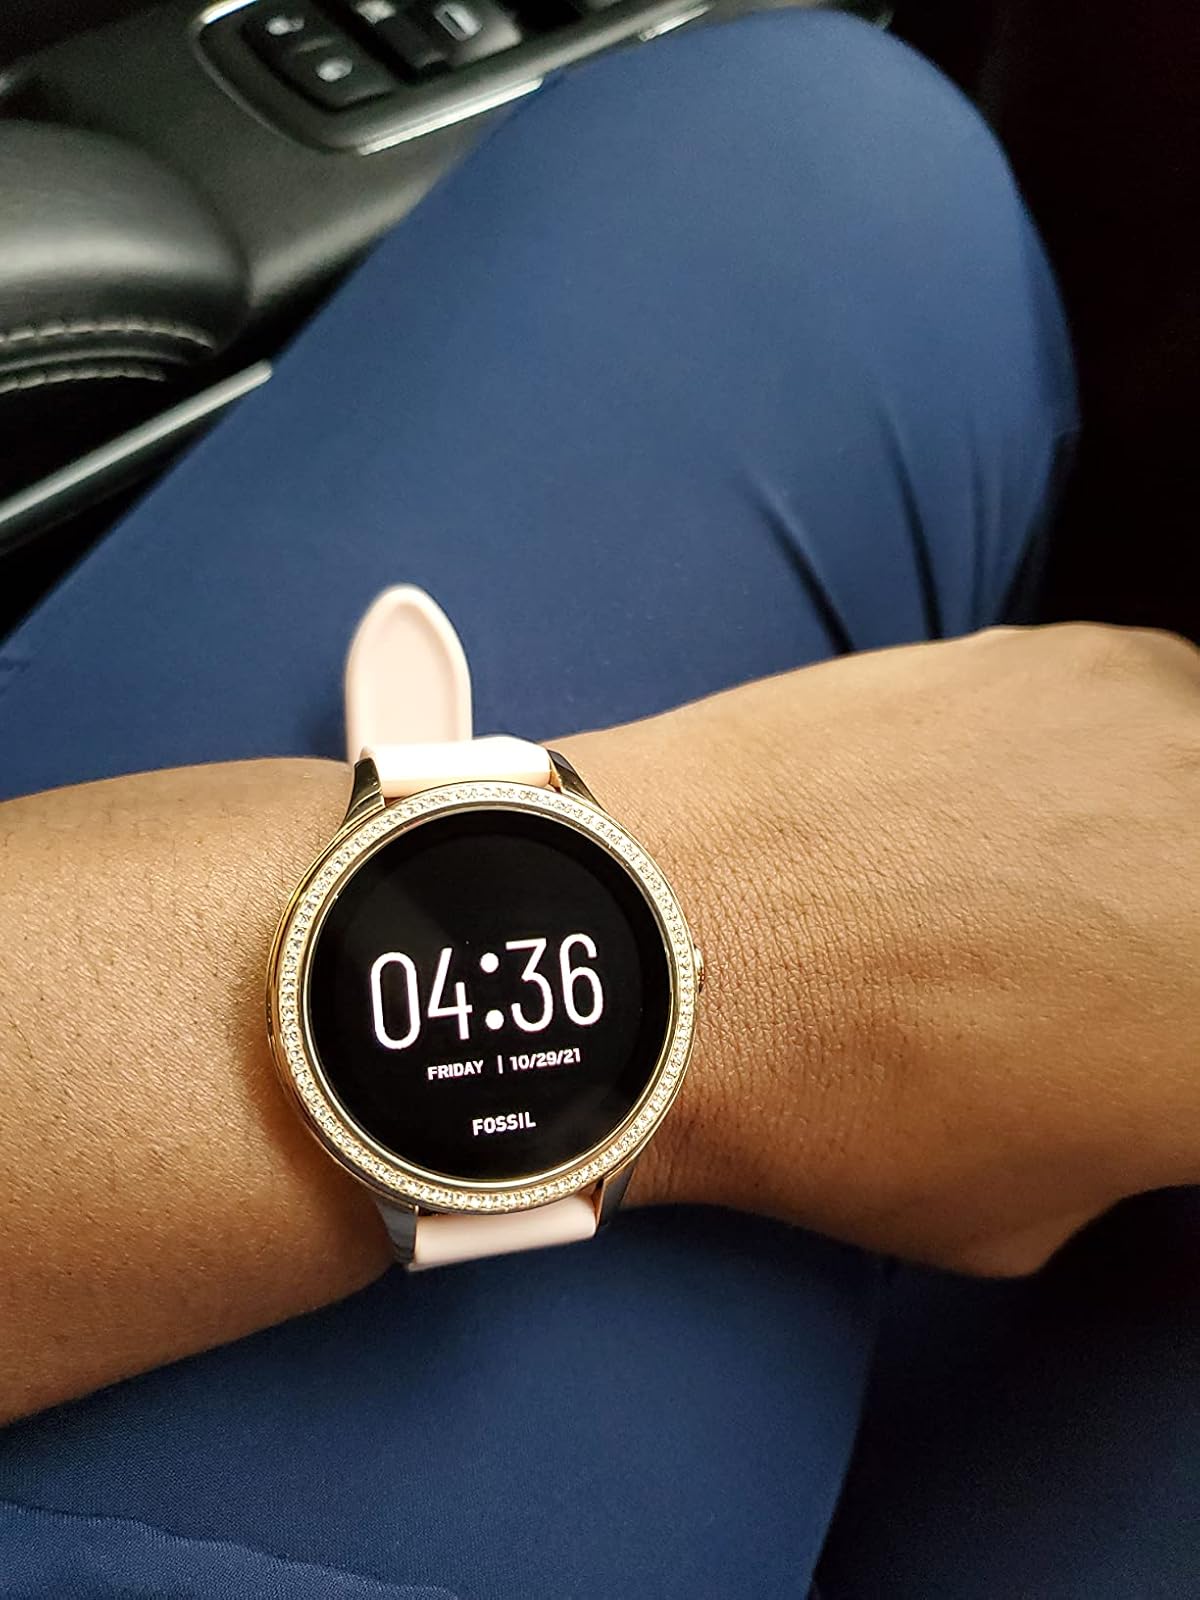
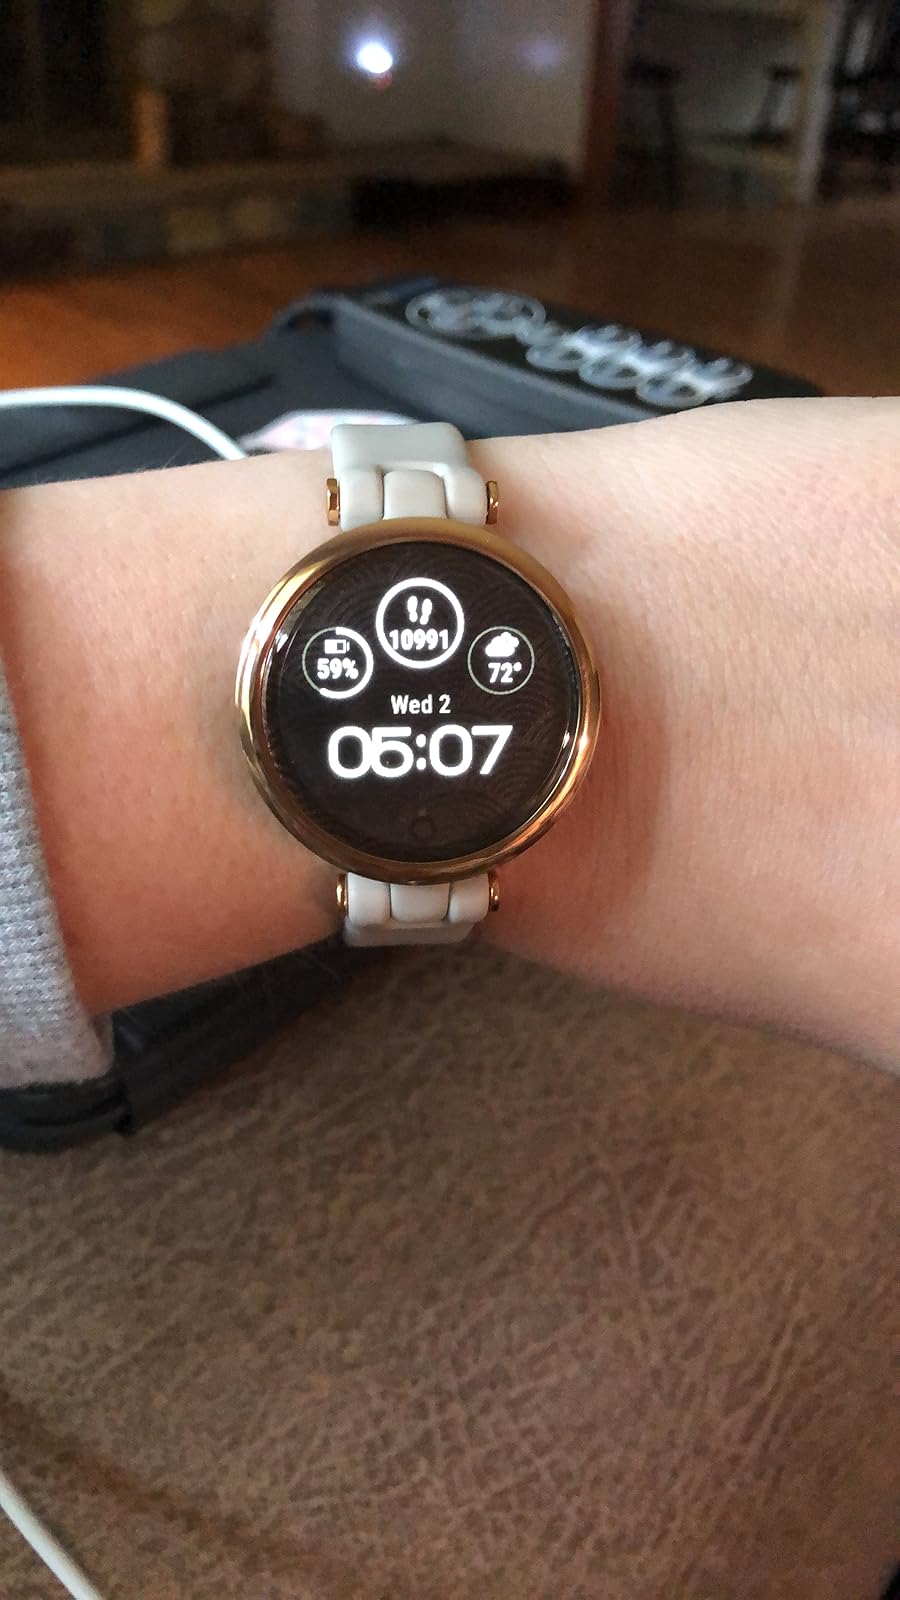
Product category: smartwatch
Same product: no